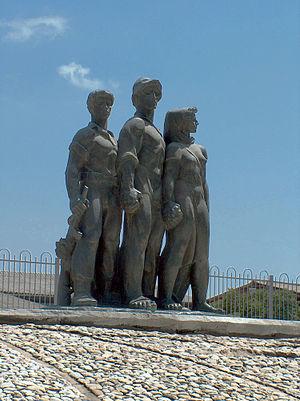
Nathan Rapoport est un sculpteur juif né à Varsovie, en Pologne.